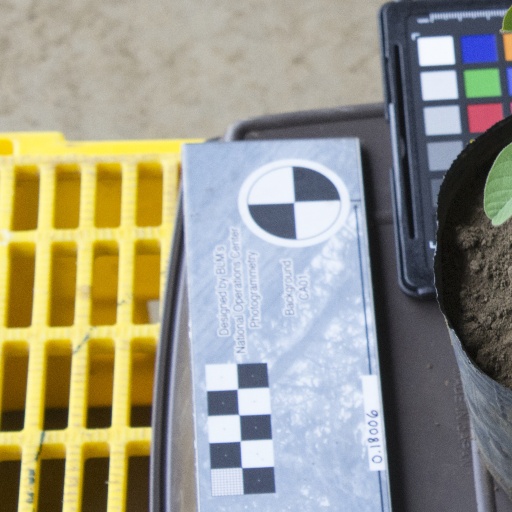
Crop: soybean